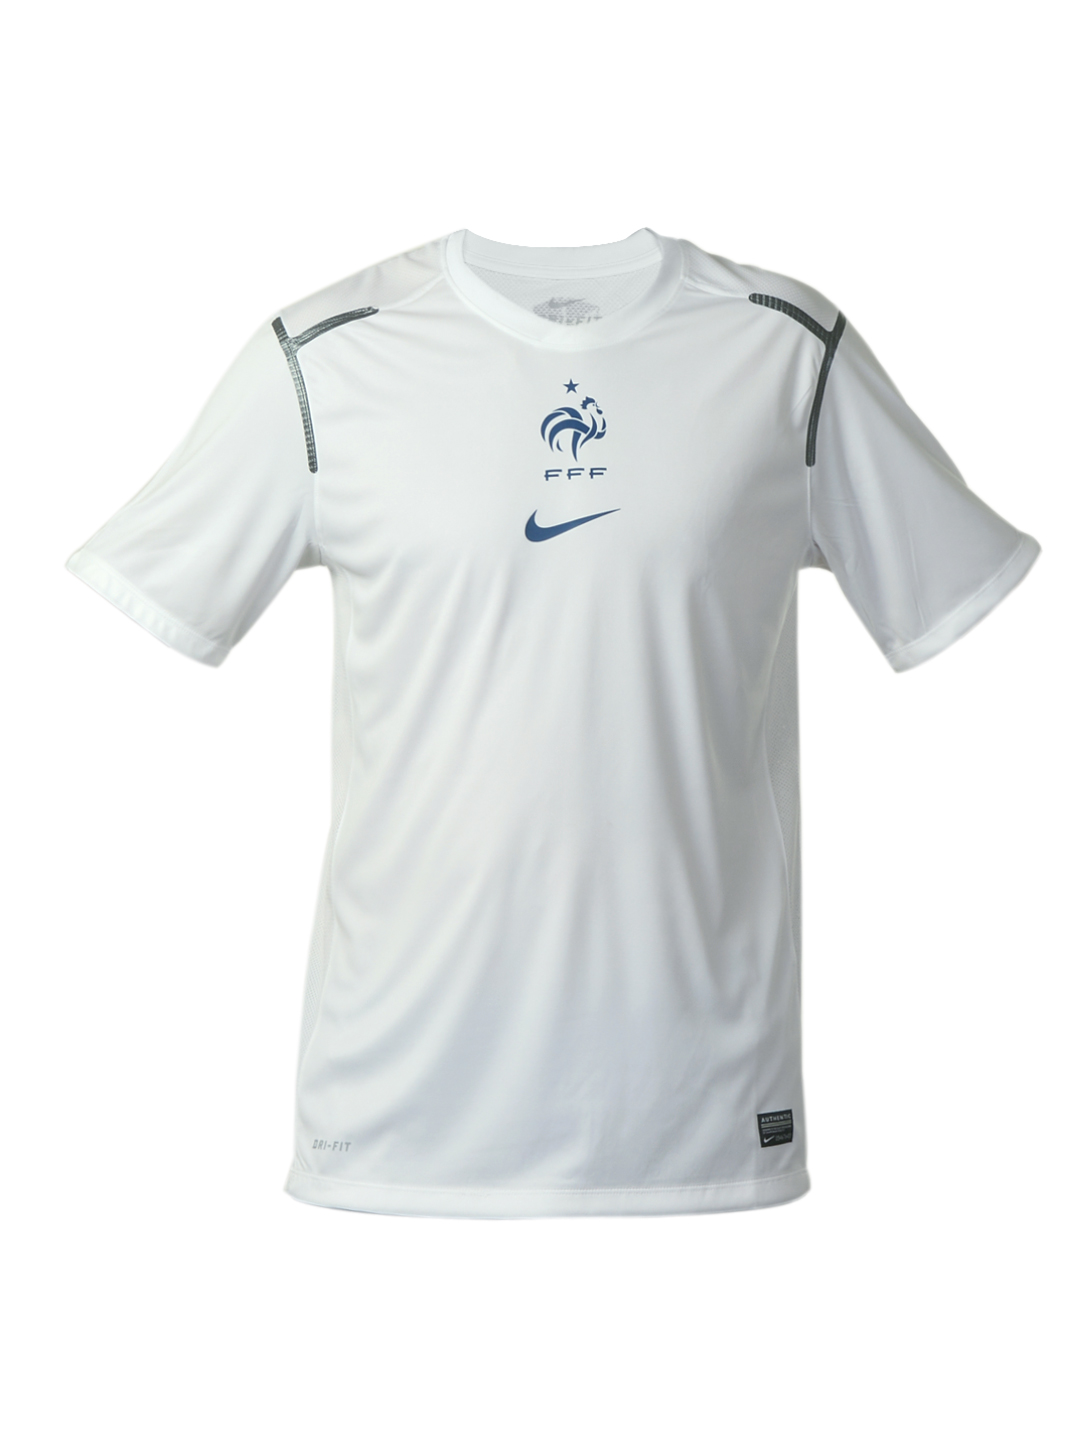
Nike Men White FFF Football T-shirt
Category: Apparel / Topwear / Tshirts
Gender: Men
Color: White
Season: Summer 2012
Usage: Casual